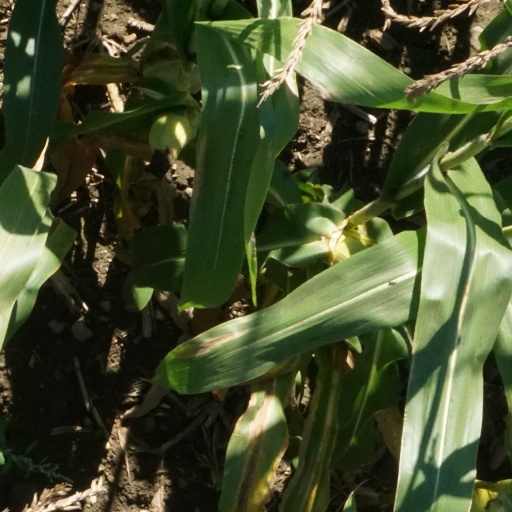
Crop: maize; corn